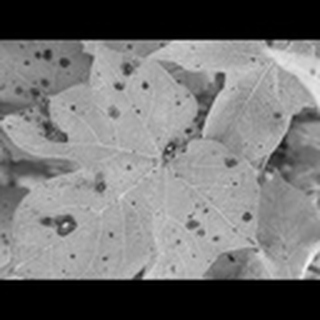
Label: cotton_target_spot